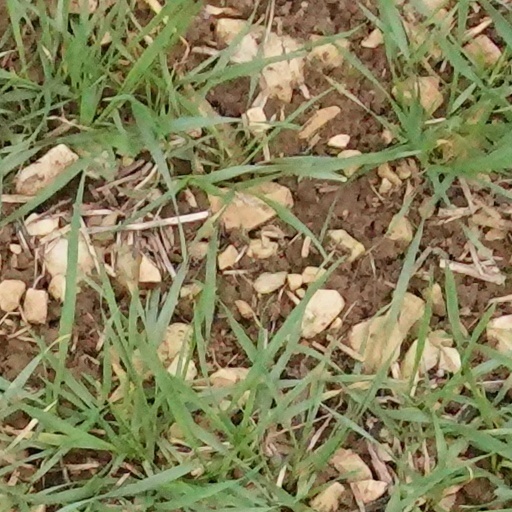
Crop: wheat